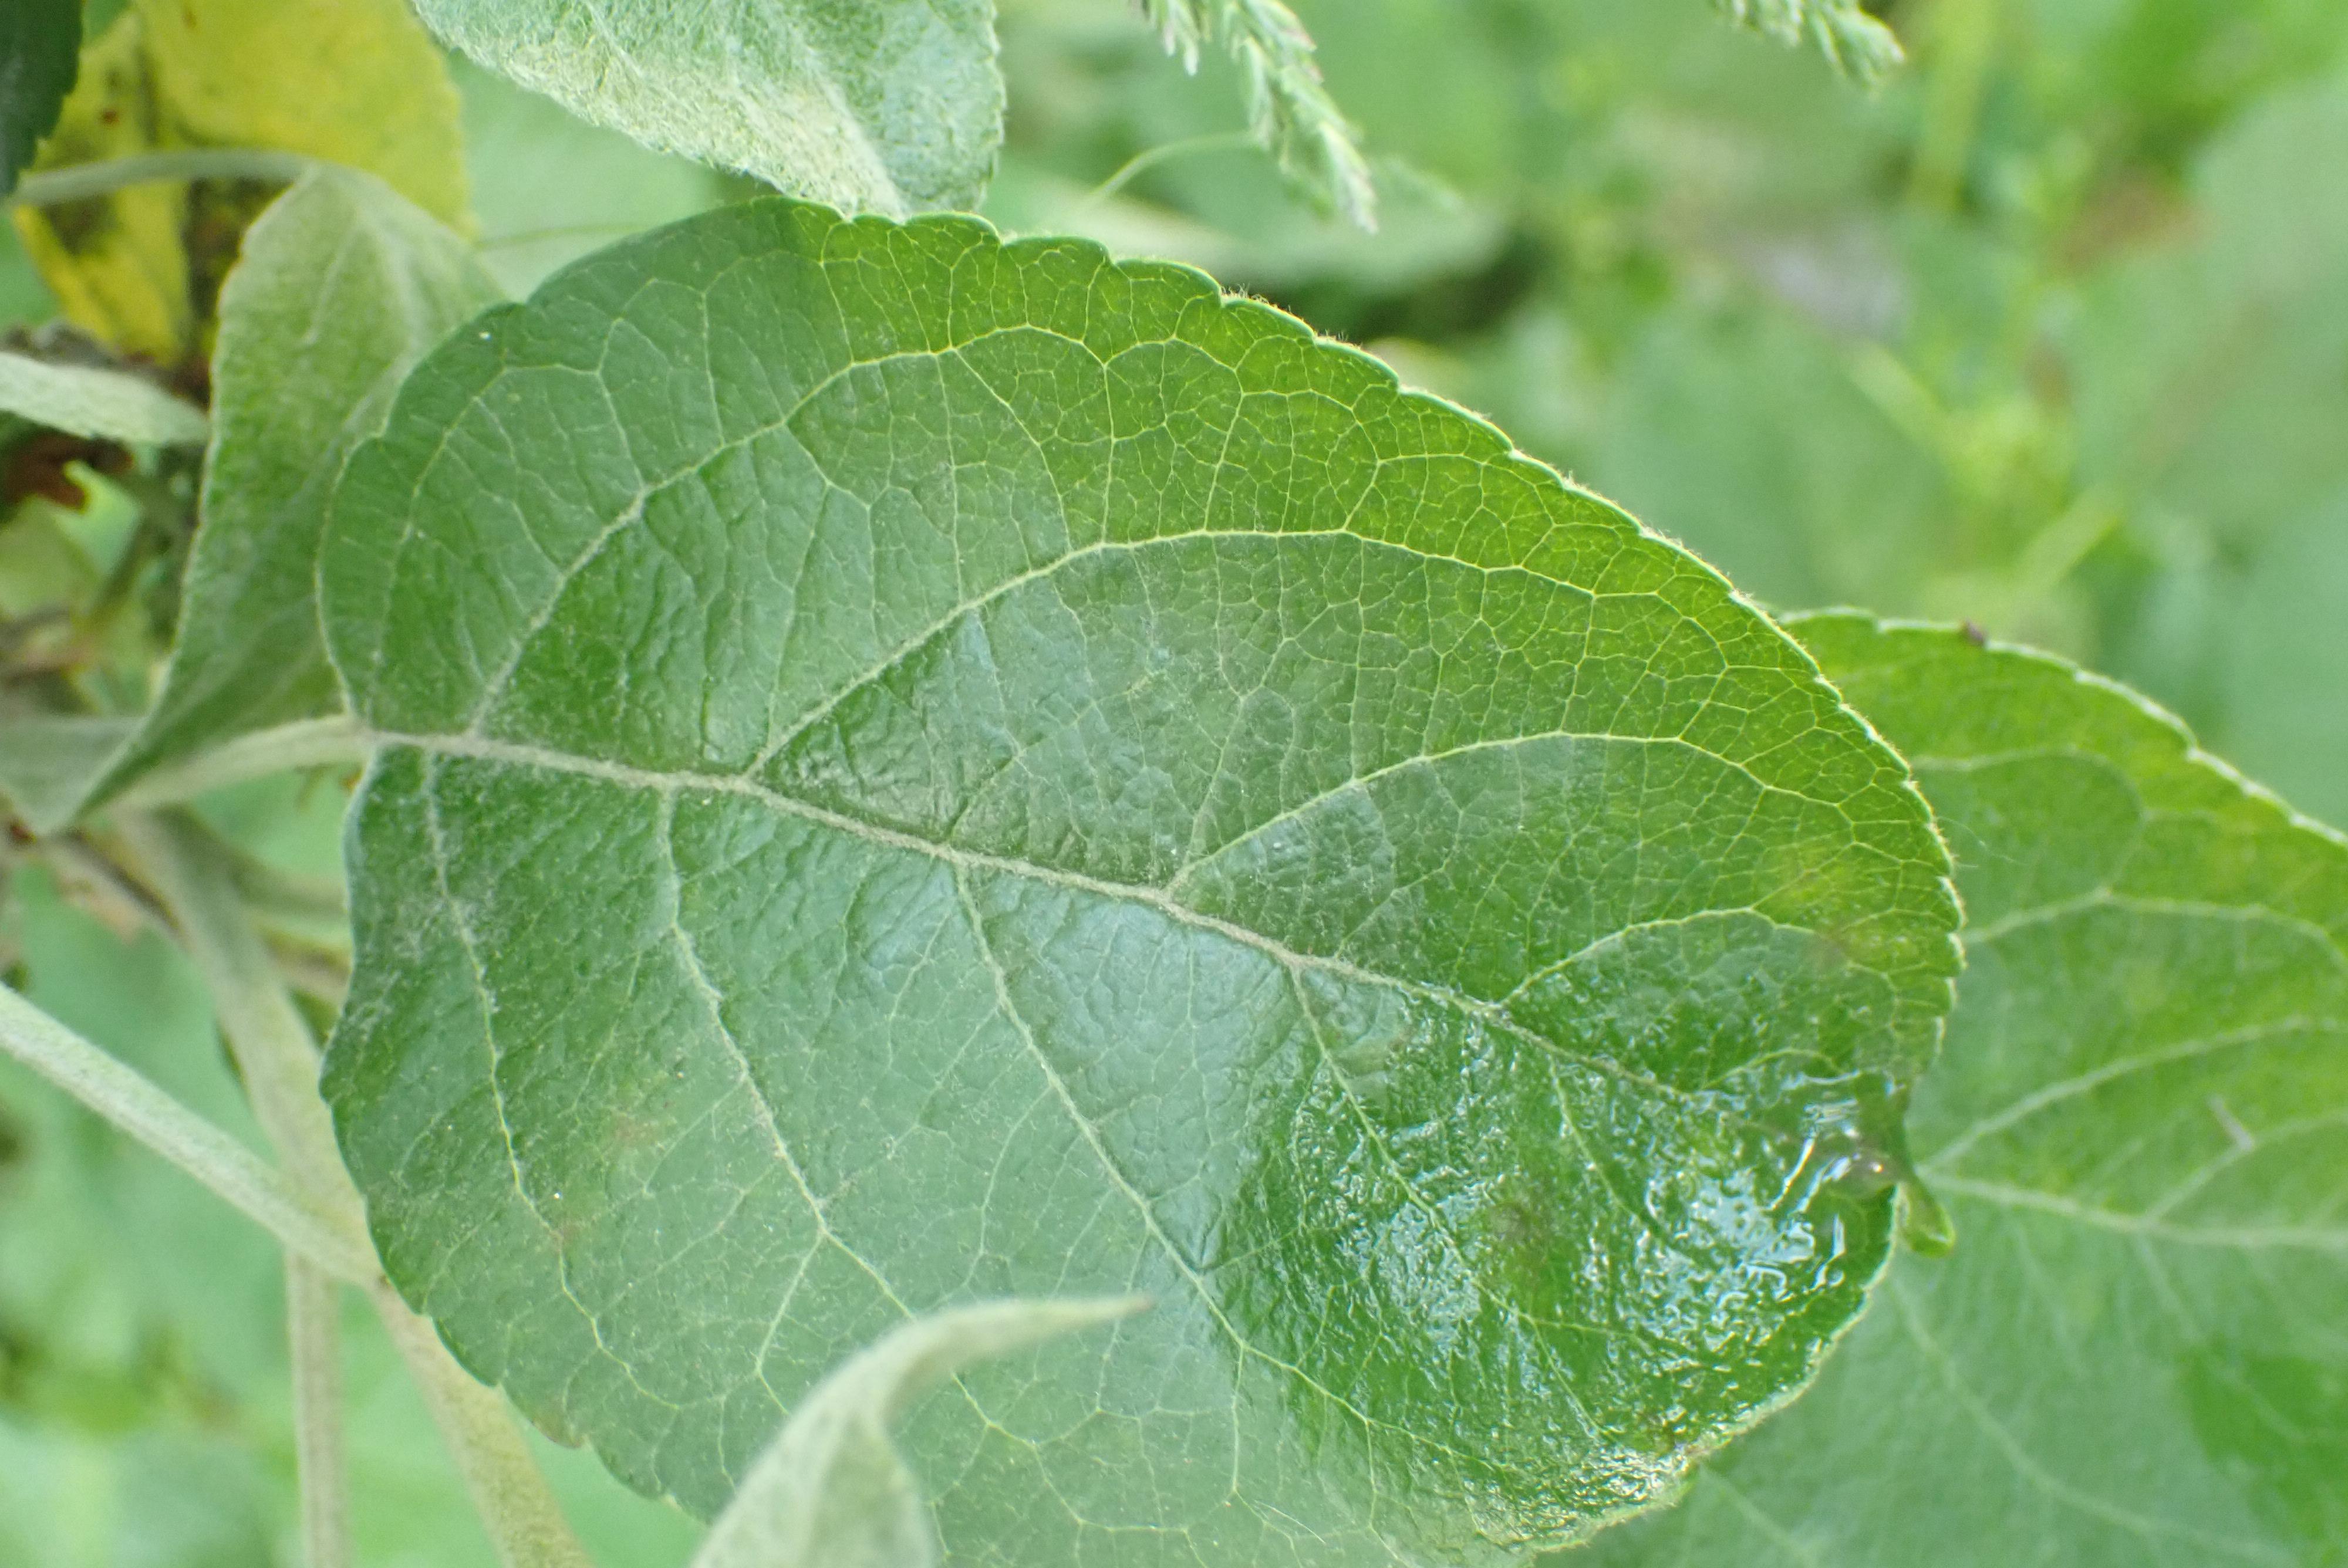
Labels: scab